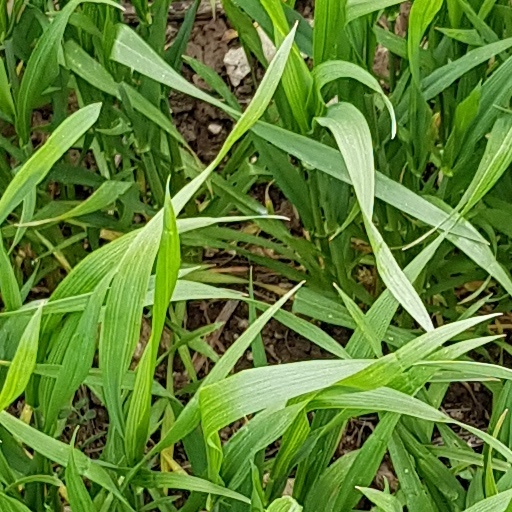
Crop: wheat